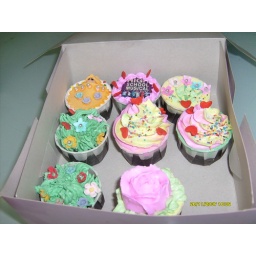
cup cake in box